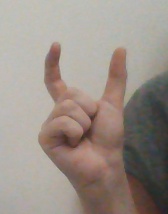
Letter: nun